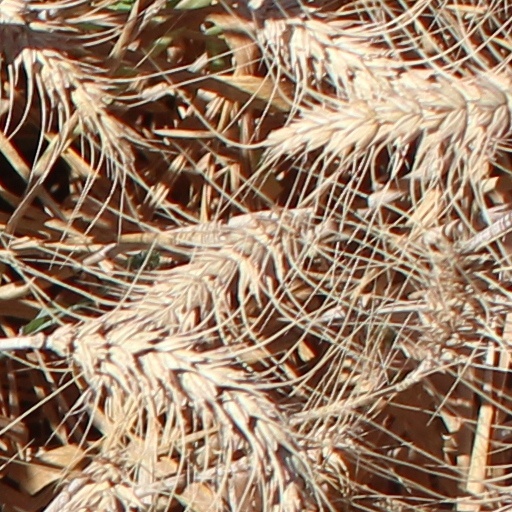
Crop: wheat